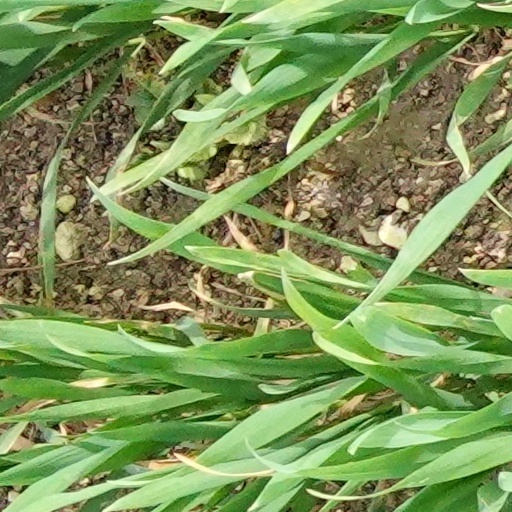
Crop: wheat